Bill Borcher

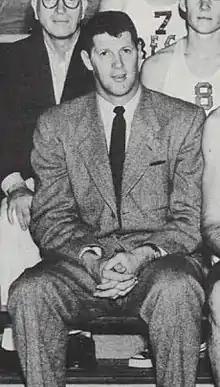
Borcher in the 1952 "Oregana"

William J. Borcher (July 12, 1919 – April 6, 2003) was an American basketball coach, the head coach at the University of Oregon from 1951 to 1956.